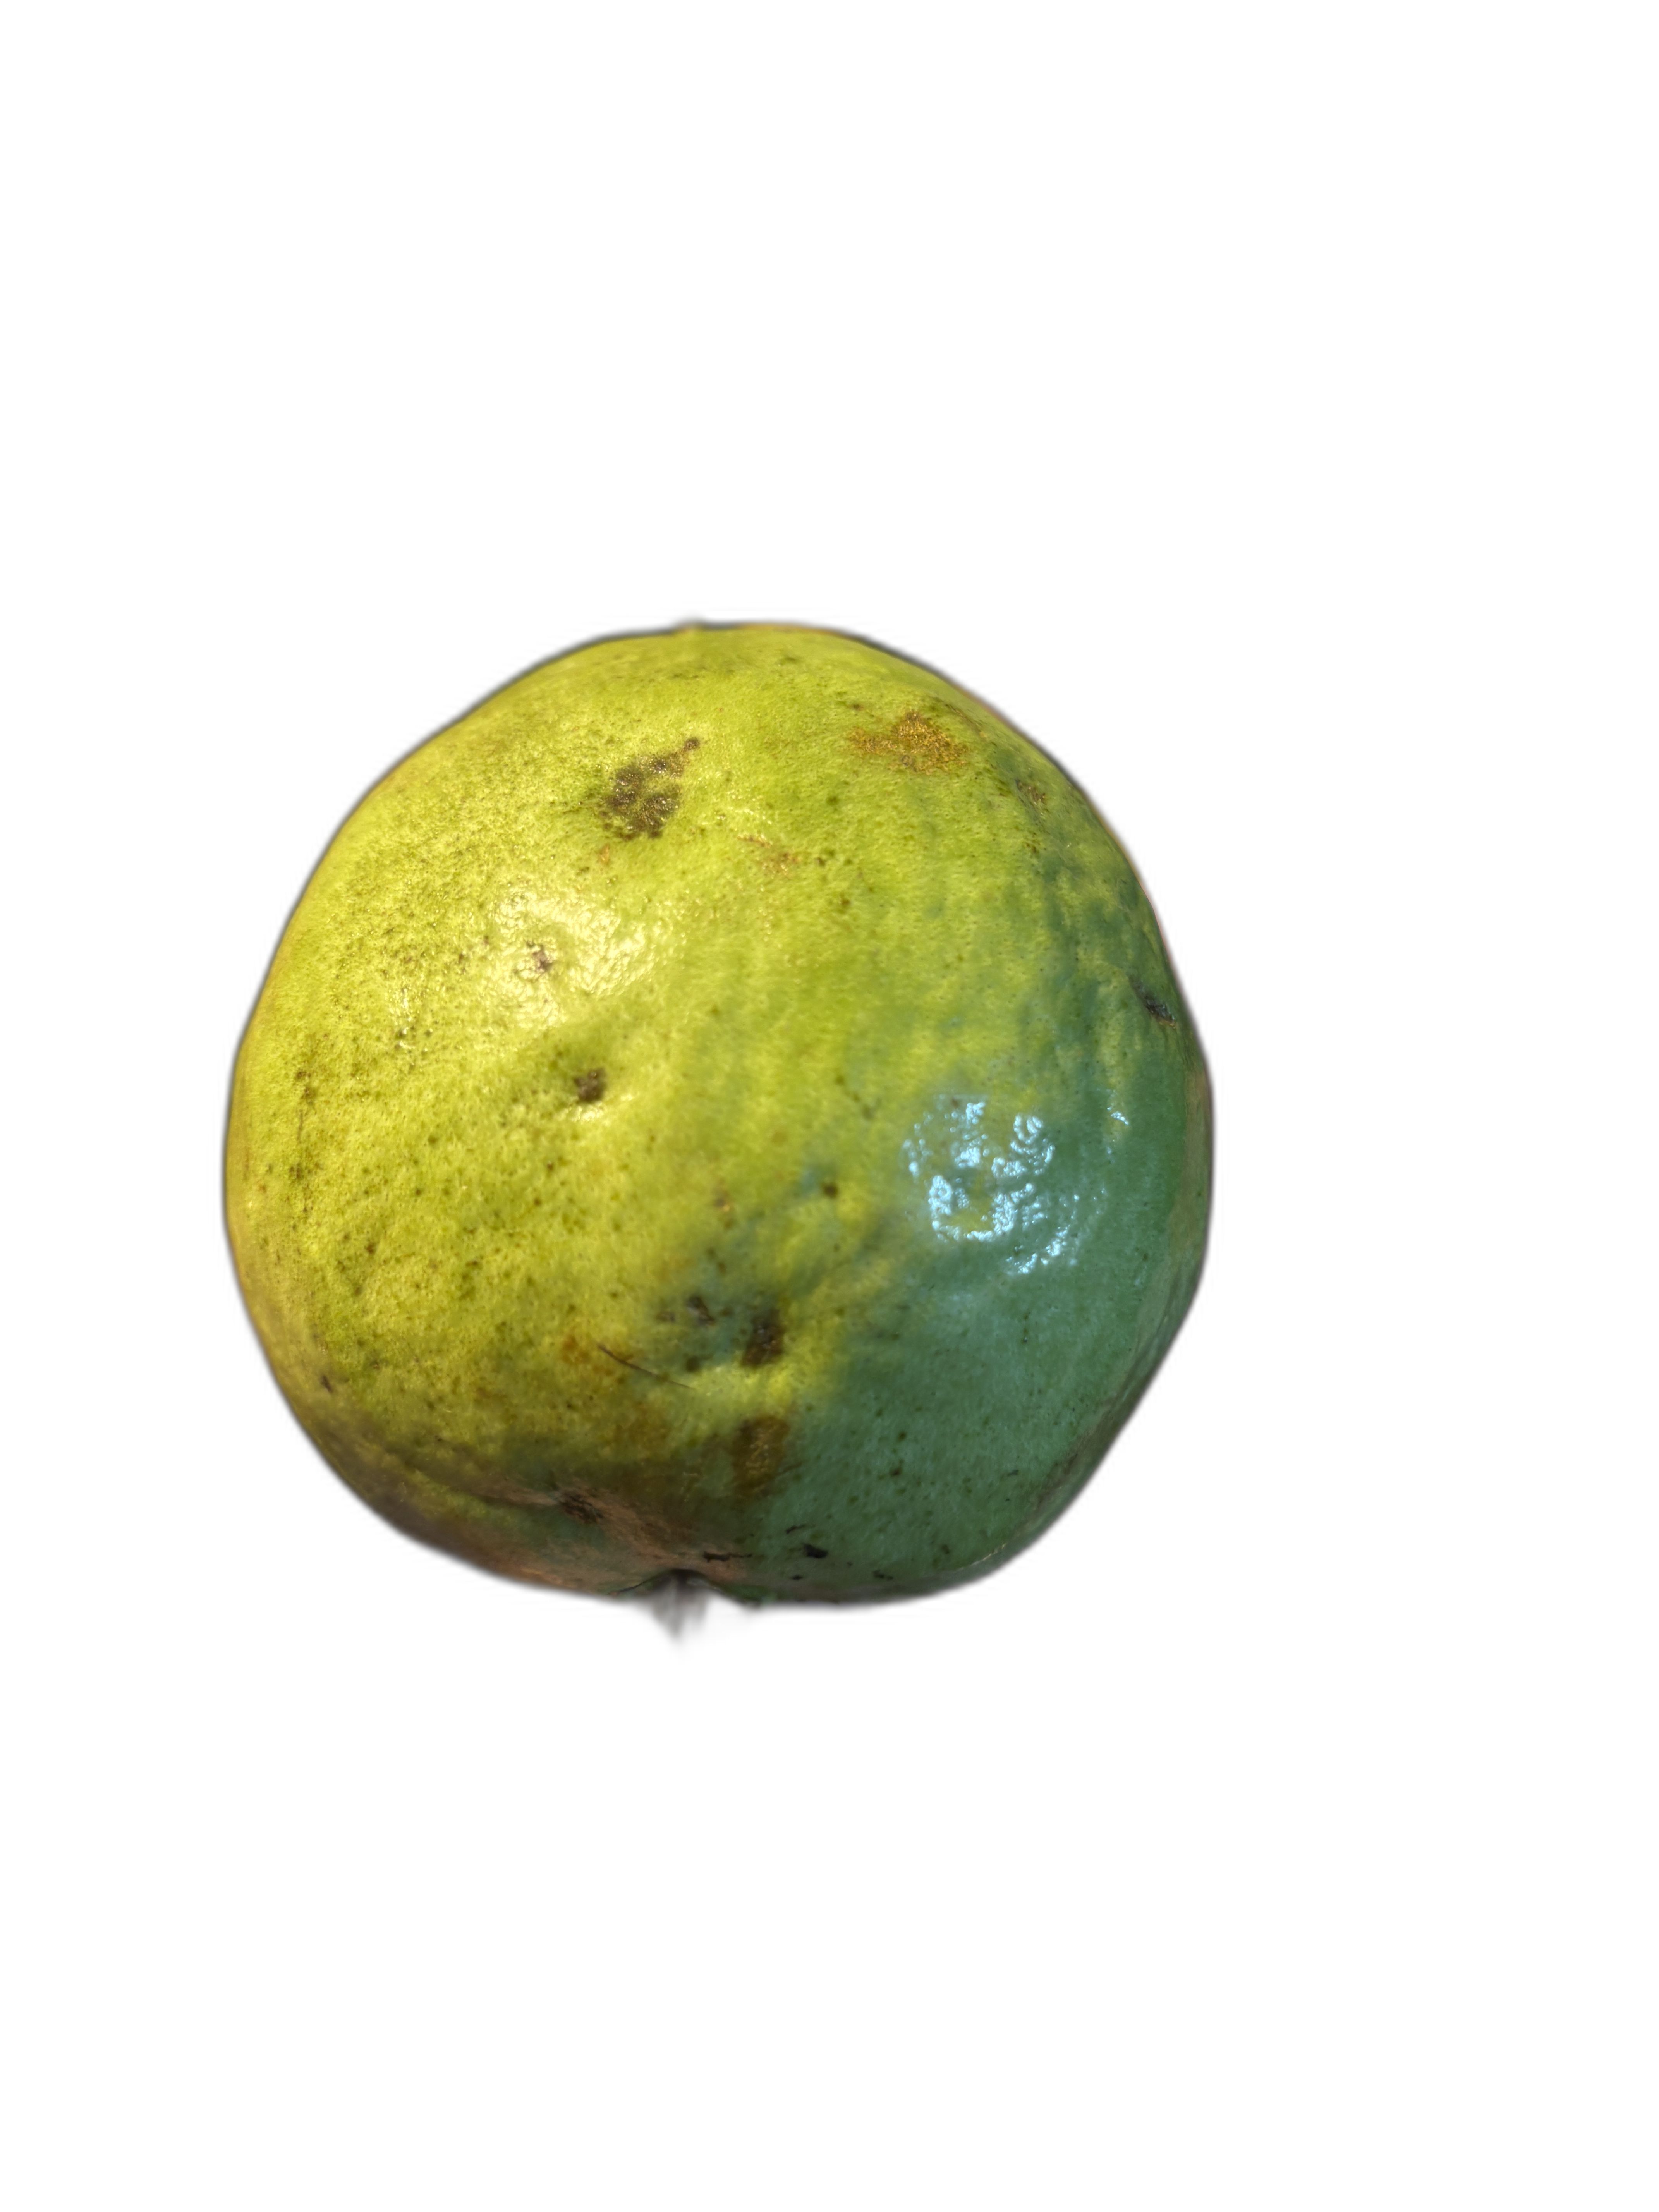
Plant part: fruit
Disease: Anthracnose